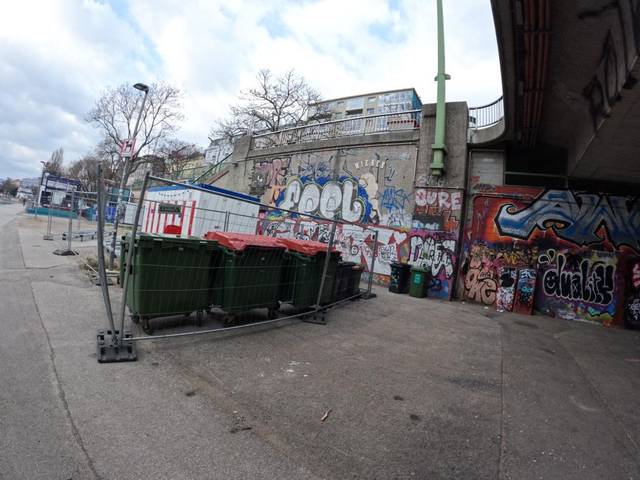
Region: Austria
Coordinates: 48.214, 16.375